Puebla Cathedral

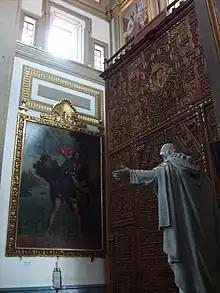
Cancellation of the door of San Cristóbal and painting of the saint, by the author Lara and the Christ by the sculptor José Zacarías Cora.

The door that leads to the Plaza Mayor is called San Cristóbal by Saint Christopher who is patron, among other things, of all entrances and exits, since there was behind the door a gigantic statue made of wood of this saint since the inauguration of the cathedral (1649) until the times of the intendant Manuel de Flon Conde de la Cadena (1786-1811) when it was removed, today in its place there is a large-format canvas of the same saint and the statue is kept in the Temple of Santiago.